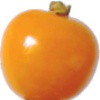
Label: physalis